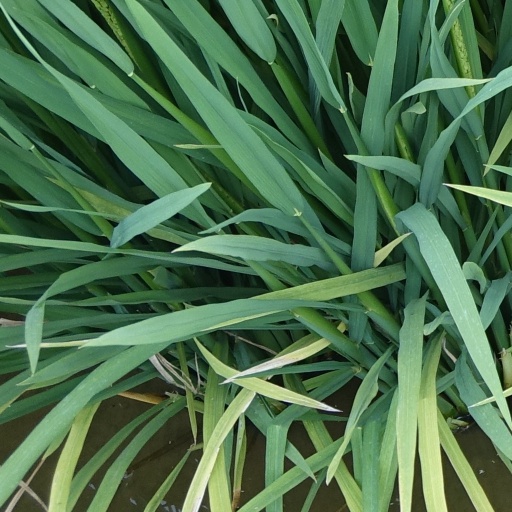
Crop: rice